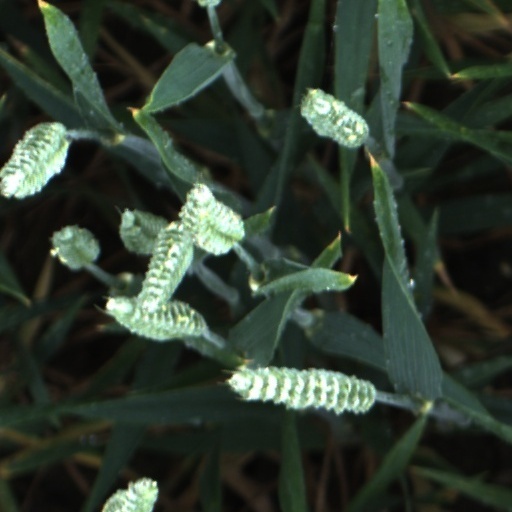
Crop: wheat